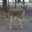
Label: deer